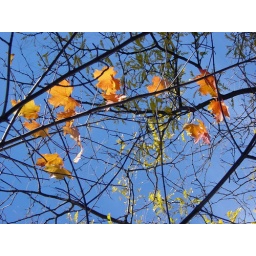
orange against the blue sky